Hocking Hills State Park

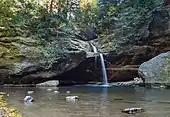
Lower Falls at Old Man's Cave.

Many of the adventures in Jeff Smith's comic book series "Bone" take place in Old Man's Cave, a place inspired by the Hocking Hills State Park, which Smith enjoyed since he was a child. The waterfalls of the park also influenced Smith's frequent use of water as a recurring visual element in "Bone", calling it "an age-old storytelling symbol".